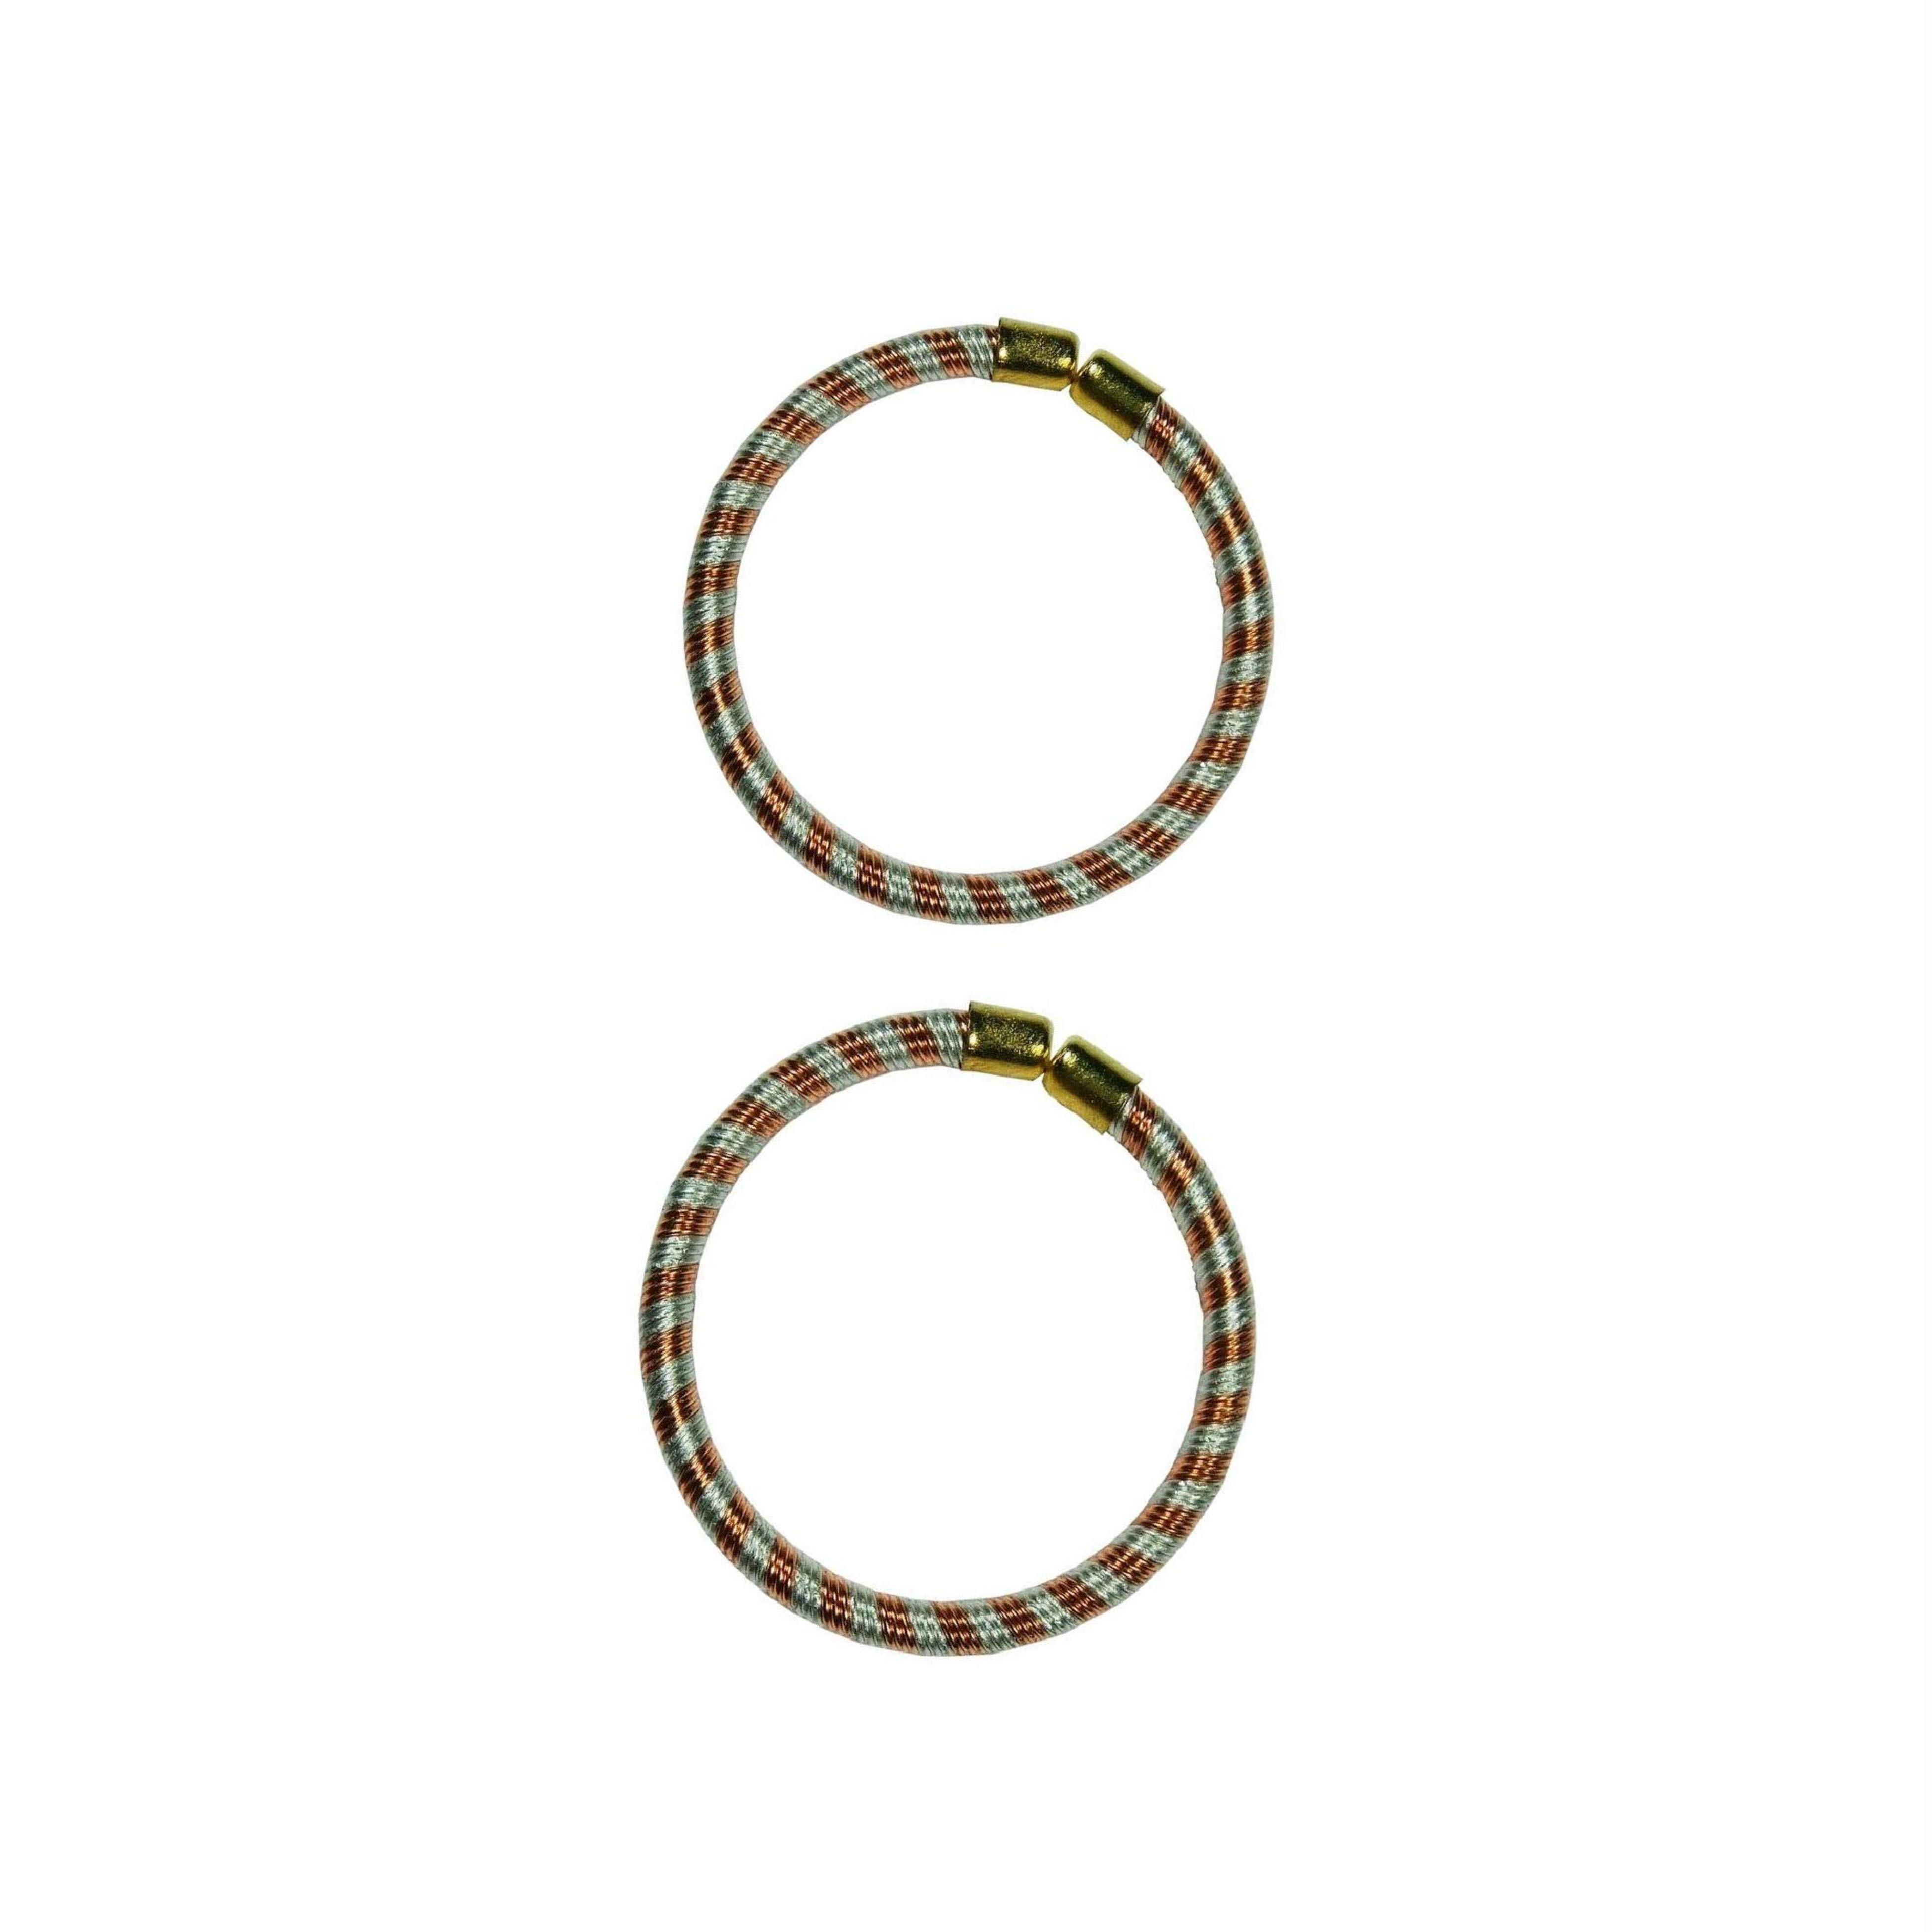
ZUMRUT MAKING YOU A STYLE SENSATION Handcrafted Copper Ashtdhatu Adjustable kada Nazariya Open Ended Free Size Kada Bracelet Adjustable Kids Bangle Nazariya Unisex Babies Kids -Set of
Type: Bracelets & Bangles
Brand: ZUMRUT MAKING YOU A STYLE SENSATION
Price: Rs. 349
 Tradionally Used This Copper Plain Bangle For New Born Babies And Is Believed To Protect The Babies From Evil eyes. Designed for kids, these are rich looking, elegantly crafted wrist nazaria for new born kids. These also act as anklets for new born baby girls. Smoothly finished, with no rough or pointed edges, keeping kids safety in mind.
Features: Openable/ Adjustable To Fit Any Wrist Size. Made Up Of Gold Plated Brass.,100%Skin Safe, Anti-Allergy, Anti-Rashes Special Brass Alloy, Double Strand Super Smooth Band, To Fit All Wrists.,Open End Kada, With Smooth Handwoven Ashtadhatu Wires. Designed As A Unisex Product Which Looks Good Both For Newborn Baby Girls And Baby Boys,Modern Design - Stylish Unisex Patterns, Modern And Neutral Colors For Both Boys And Girls.,Search Zumrut In Amazon Search Bar, For A Wide Range Of Jewellery.